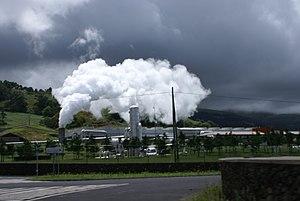
São Miguel est la plus grande île de l'archipel portugais des Açores et la plus peuplée.